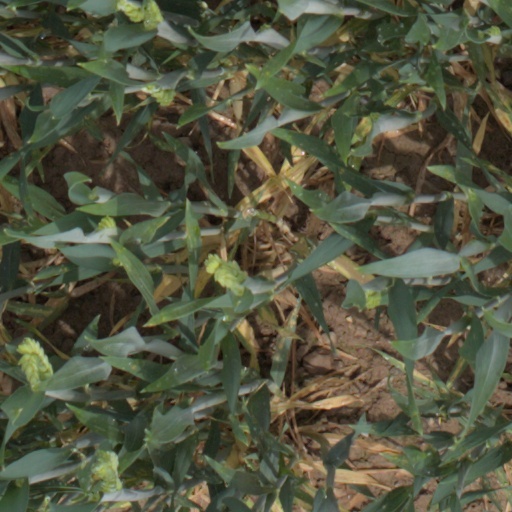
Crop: wheat